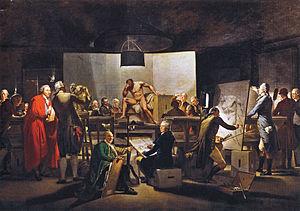
L'académie des beaux-arts de Vienne est une institution fondée en 1692 à Vienne par le peintre autrichien Peter Strudel comme académie privée des peintres de la Cour. Elle est devenue université d'État en 1998.